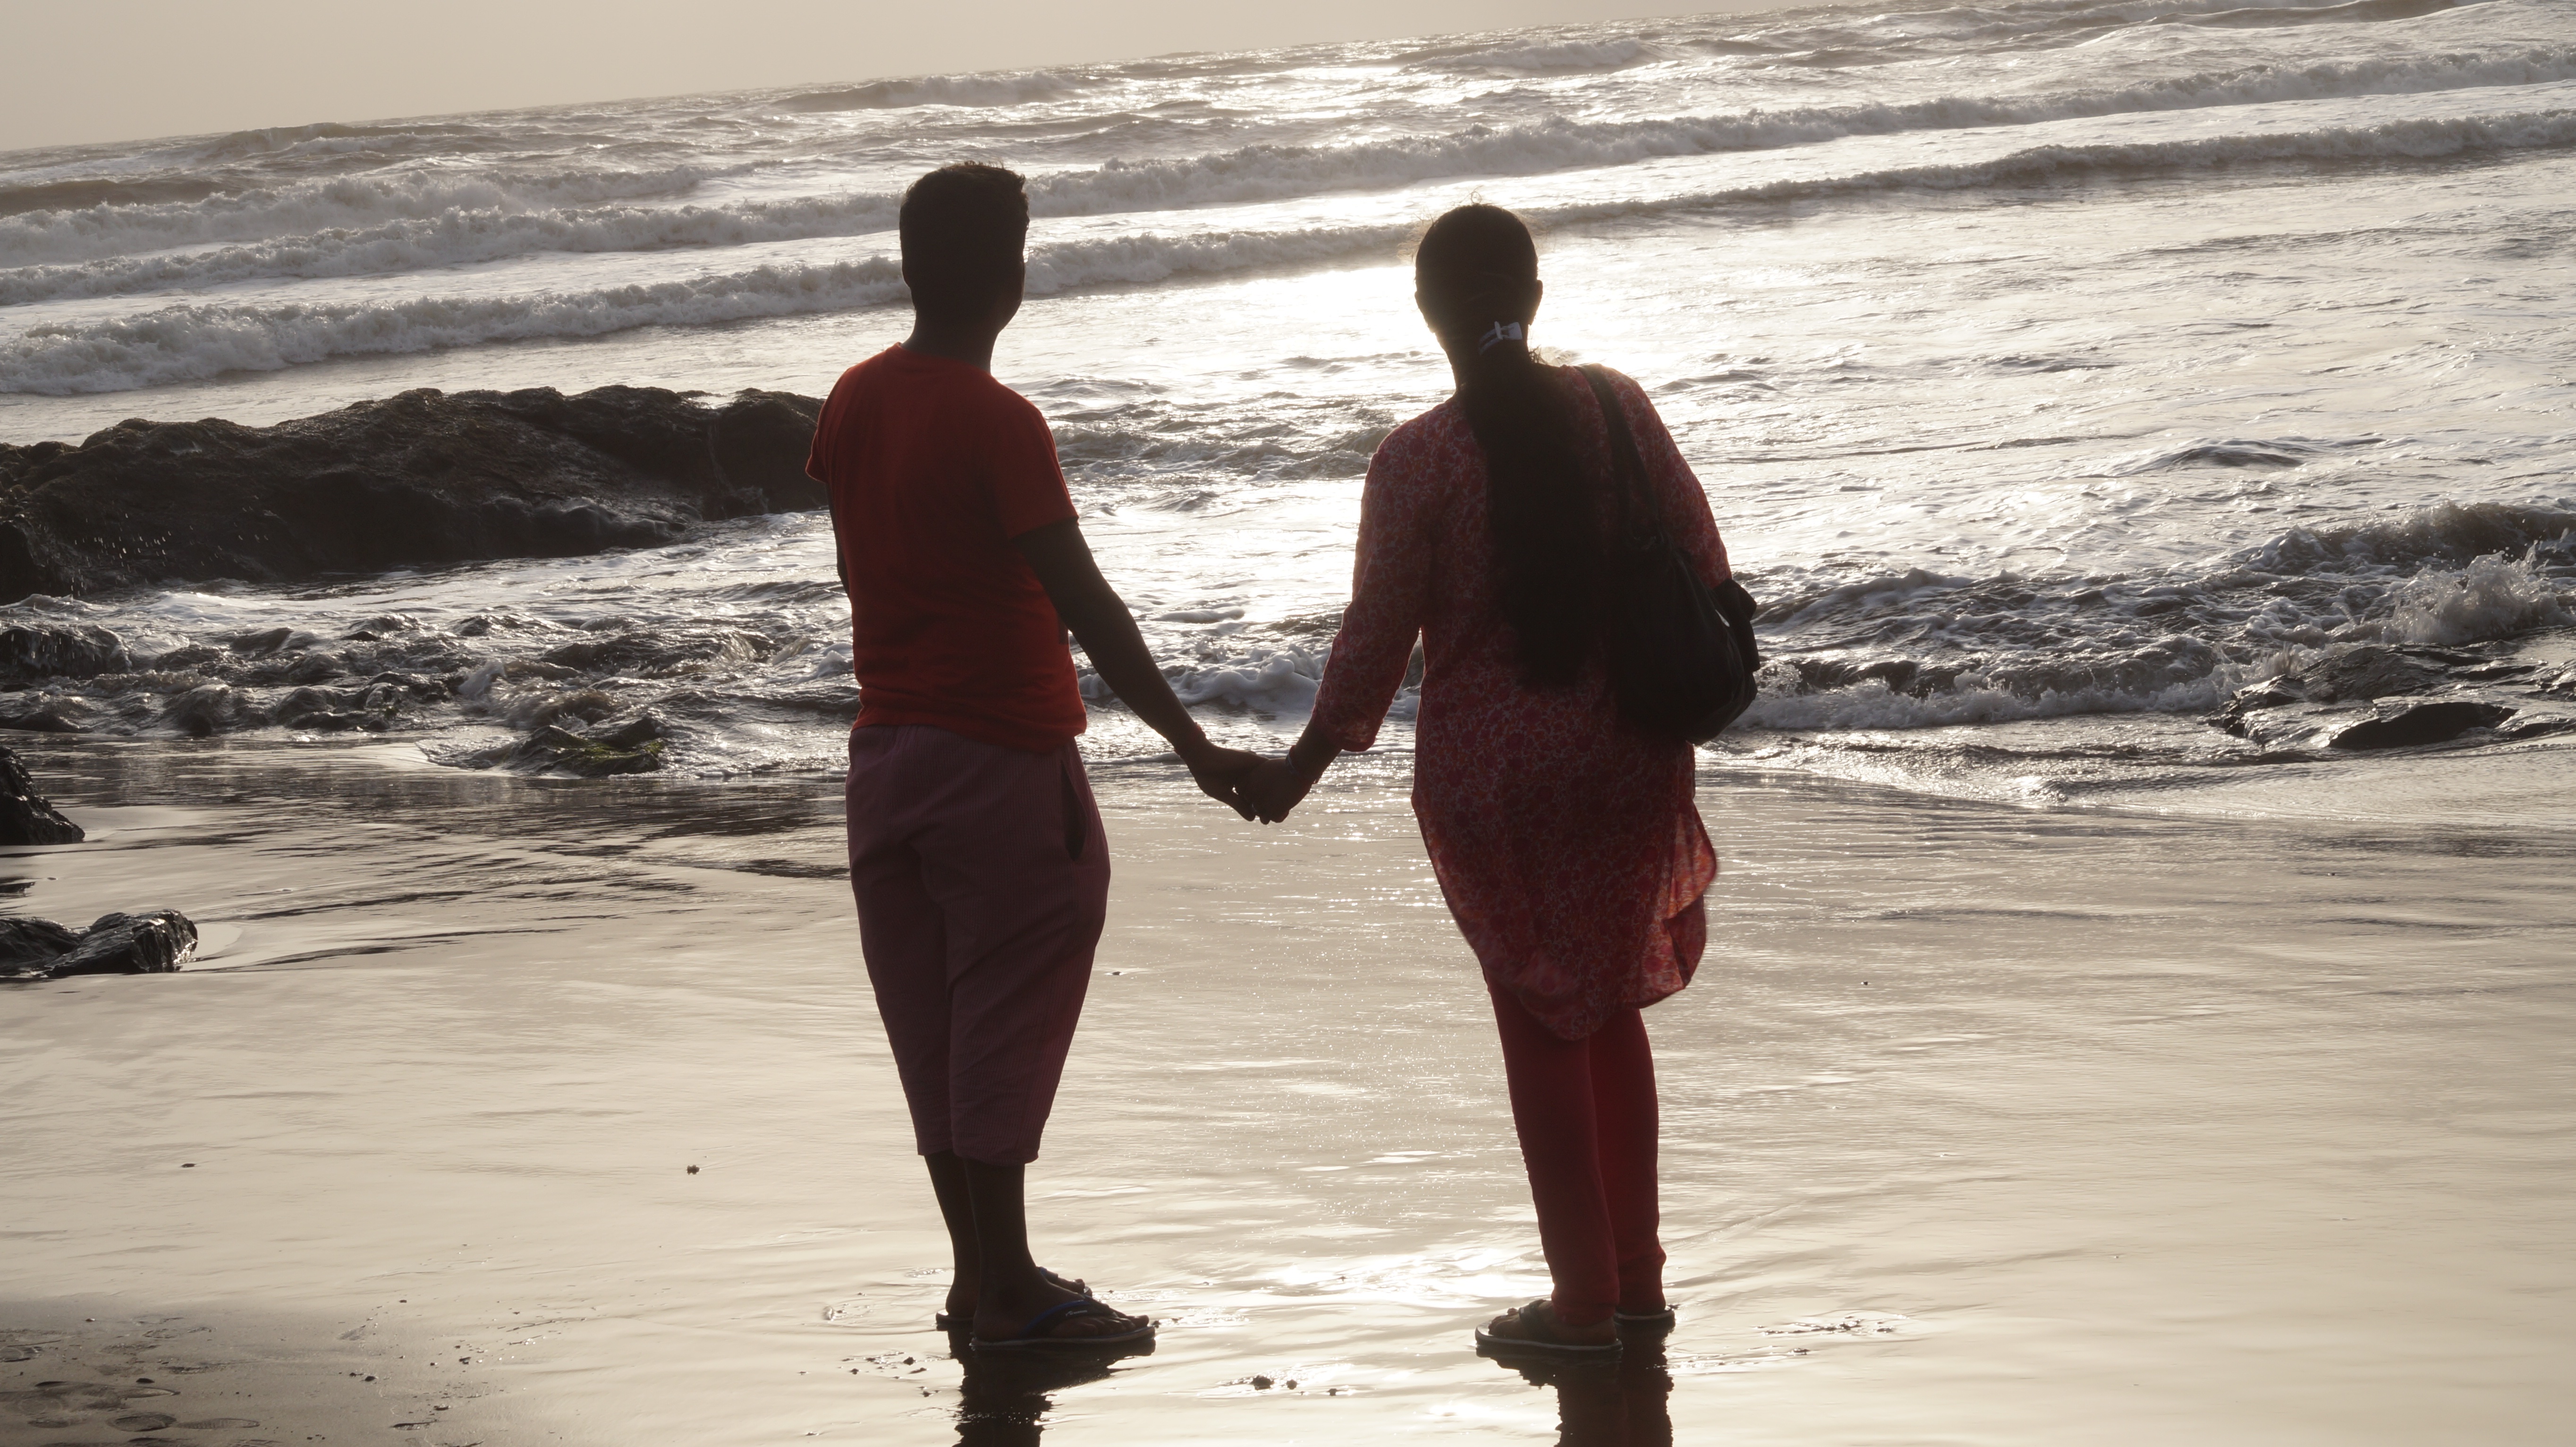
man, beach, sea, coast, sand, ocean, woman, wave, male, photograph, image